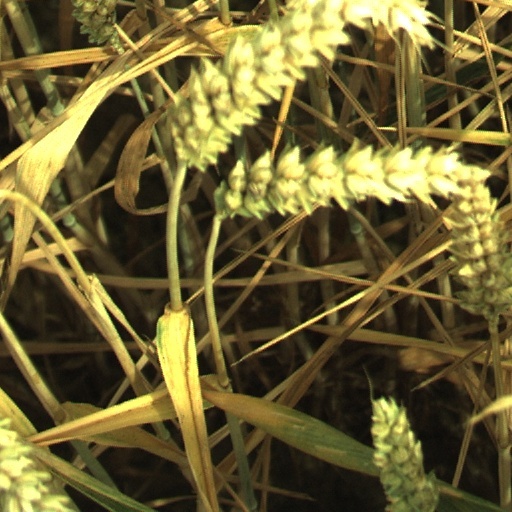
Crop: wheat